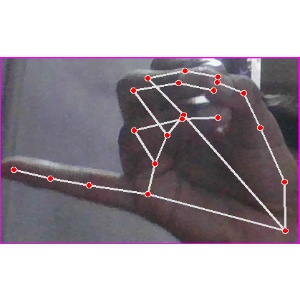
अक्षर: च